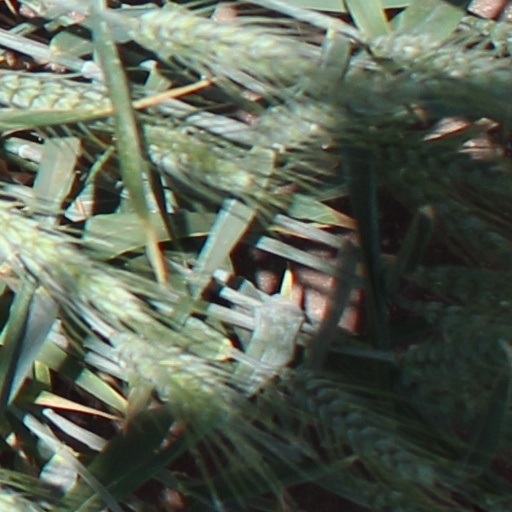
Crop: wheat